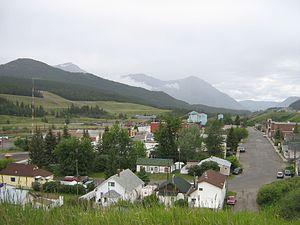
Blairmore est une communauté urbaine des montagnes Rocheuses loclisé dans la municipalité de Crowsnest Pass, dans le sud-ouest de l'Alberta, au Canada. Elle était une ville autonome avant 1979 jusqu'elle a fusionné avec quatre autres municipalités pour former Crowsnest Pass. Blairmore est le principal centre commercial de Crowsnest Pass.